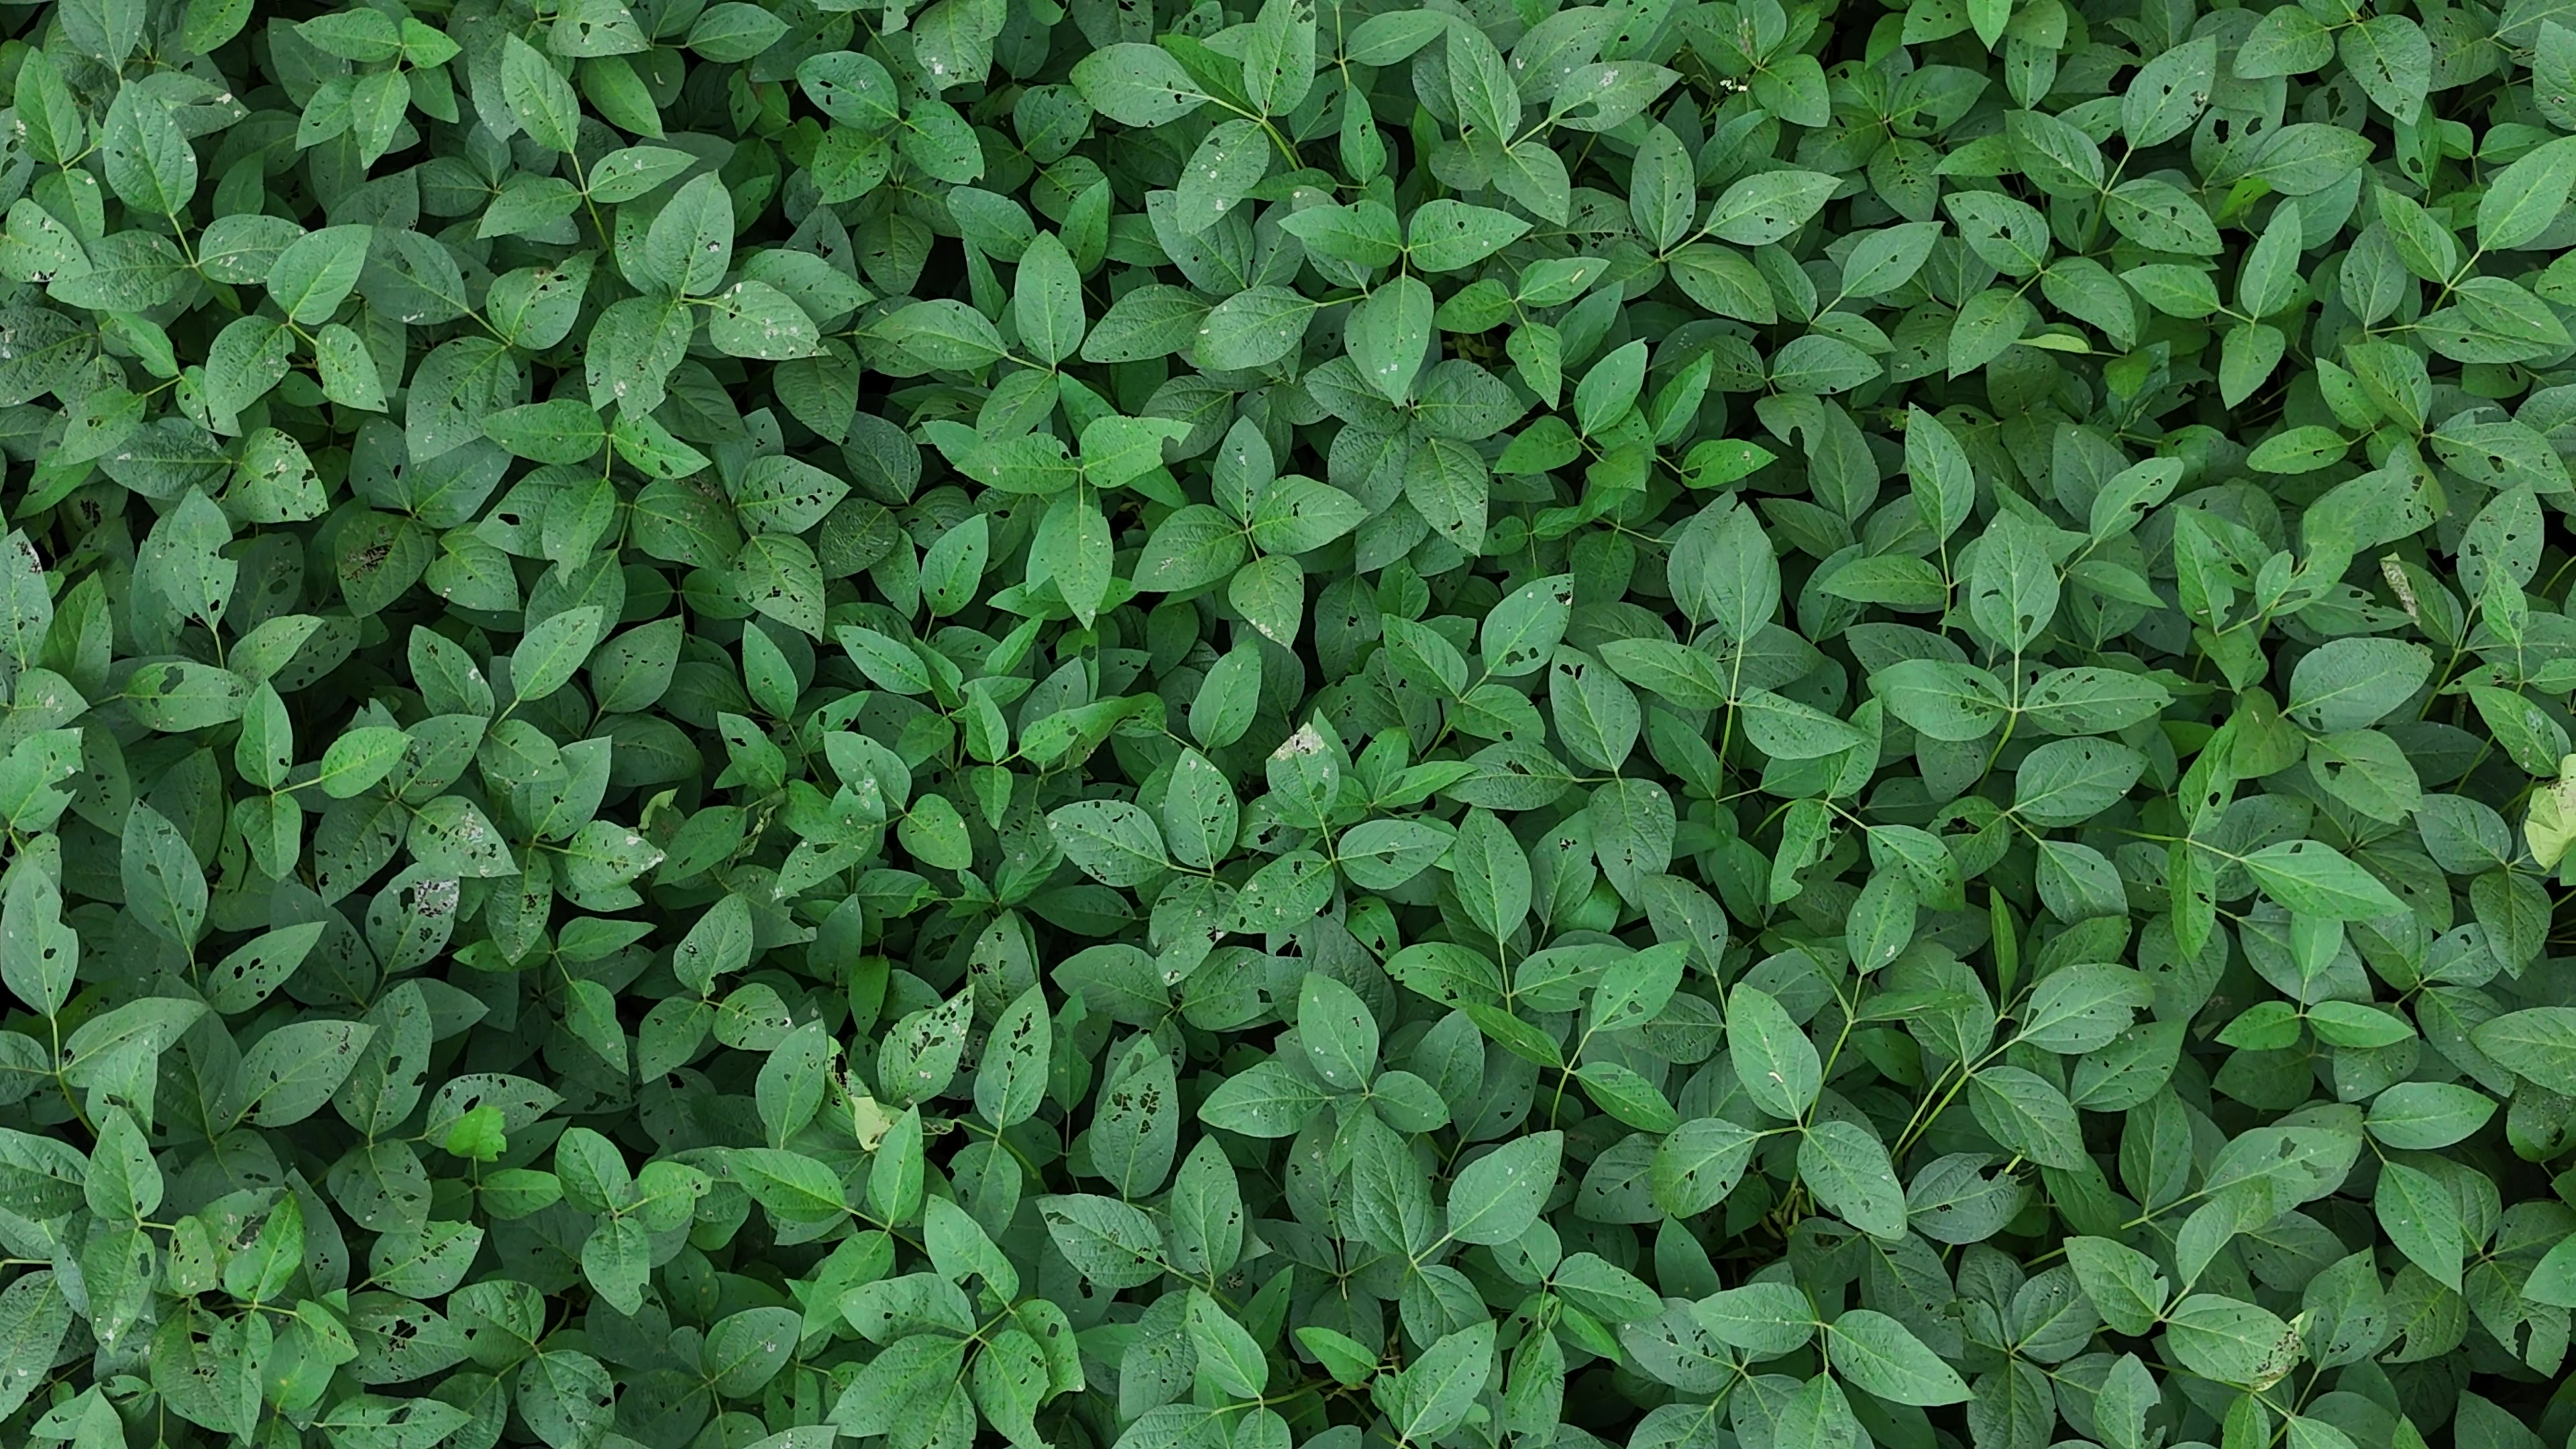
Label: Semilooper_Pest